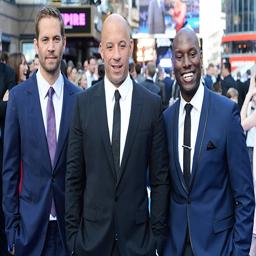
actor , actor and person attend the world premiere .